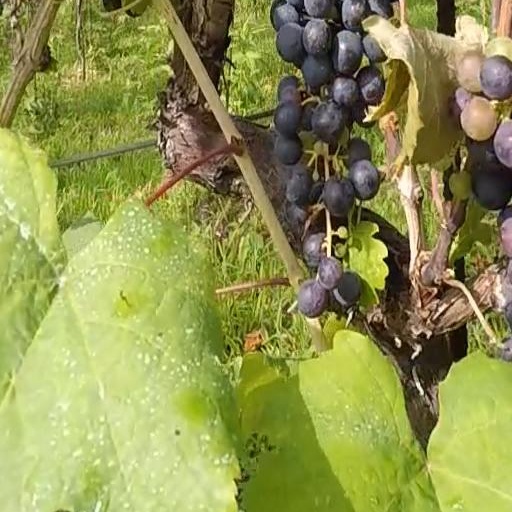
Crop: grape